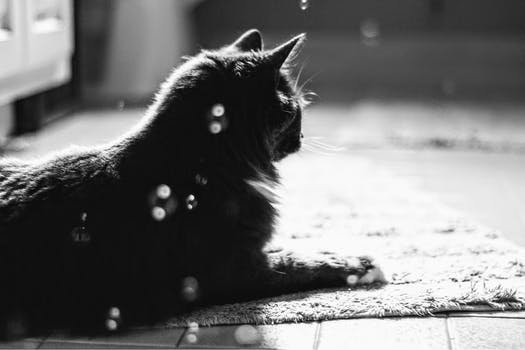
Label: No Watermark